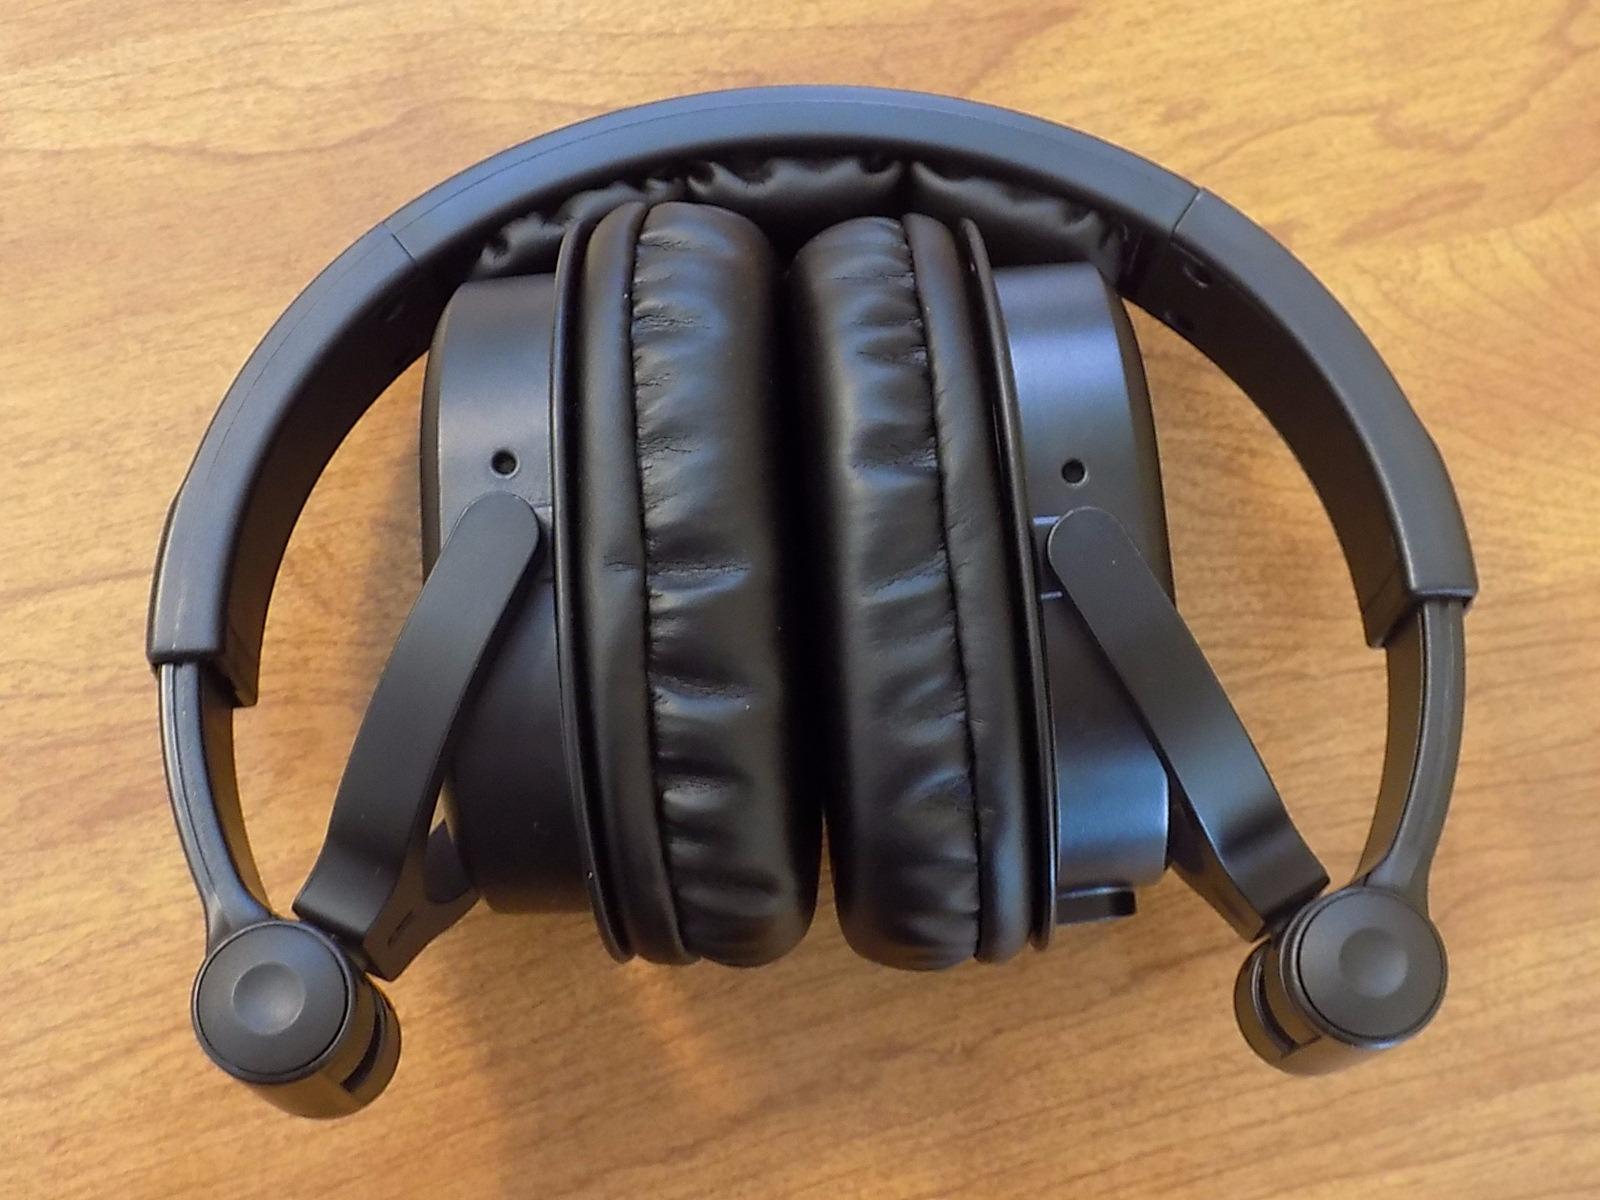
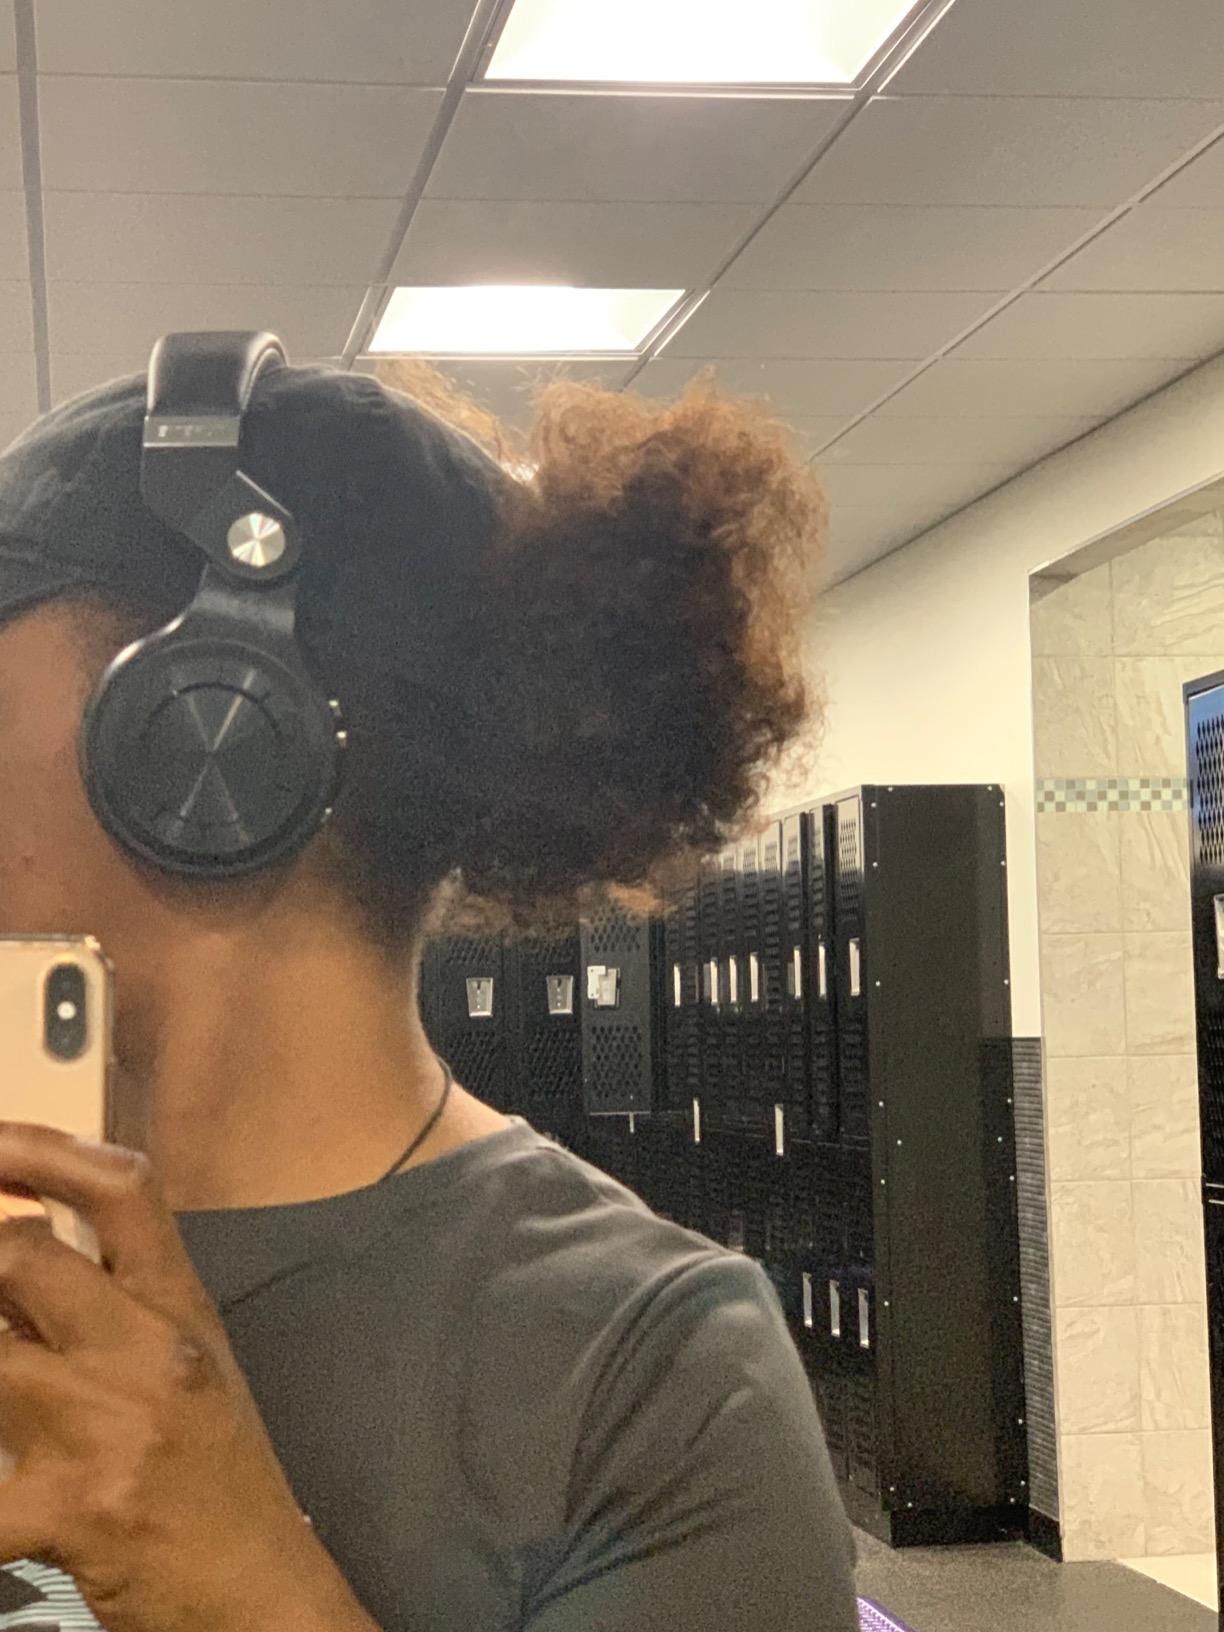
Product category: headphones
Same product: no